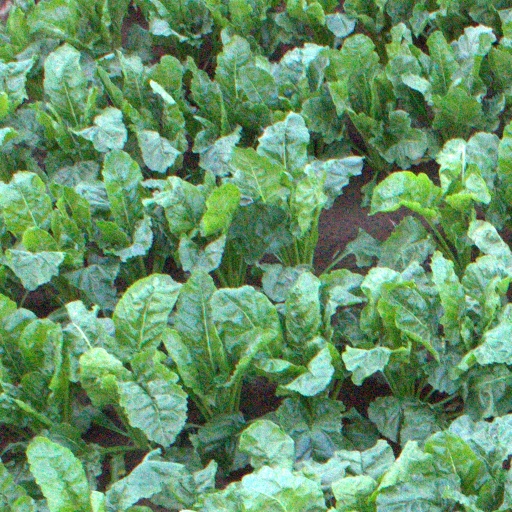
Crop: sugar beet